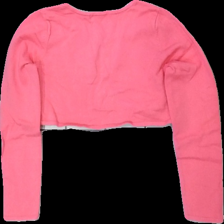
View: back
Type: Cardigan
Category: Children
Brand: H&M
Colors: Pink
Material: 100% bomull
Pattern: Glitter
Cut: C-collar
Size: 134
Season: All
Price range: 50-100
Recommended usage: Reuse
Description: cardigan med sliver knapp